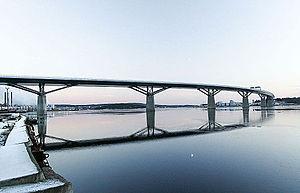
Cette liste de ponts de Suède a pour vocation de présenter une liste de ponts remarquables de Suède, tant par leurs caractéristiques dimensionnelles, que par leur intérêt architectural ou historique.